Answer in natural language. Considering the relative positions, where is framed monochromatic wall decor painting (highlighted by a green box) with respect to blue colour bed (highlighted by a blue box)? Choose between the following options: below or above
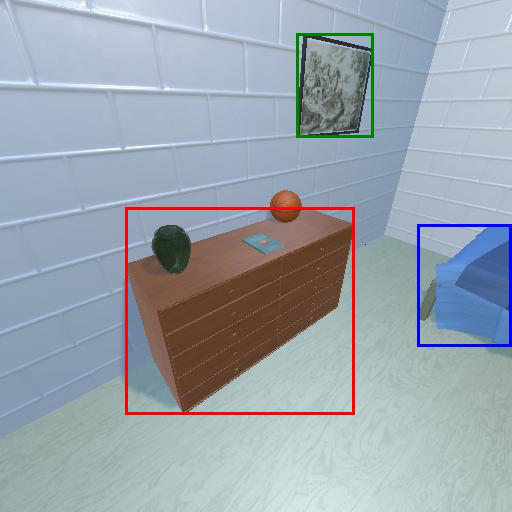
<answer>above</answer>